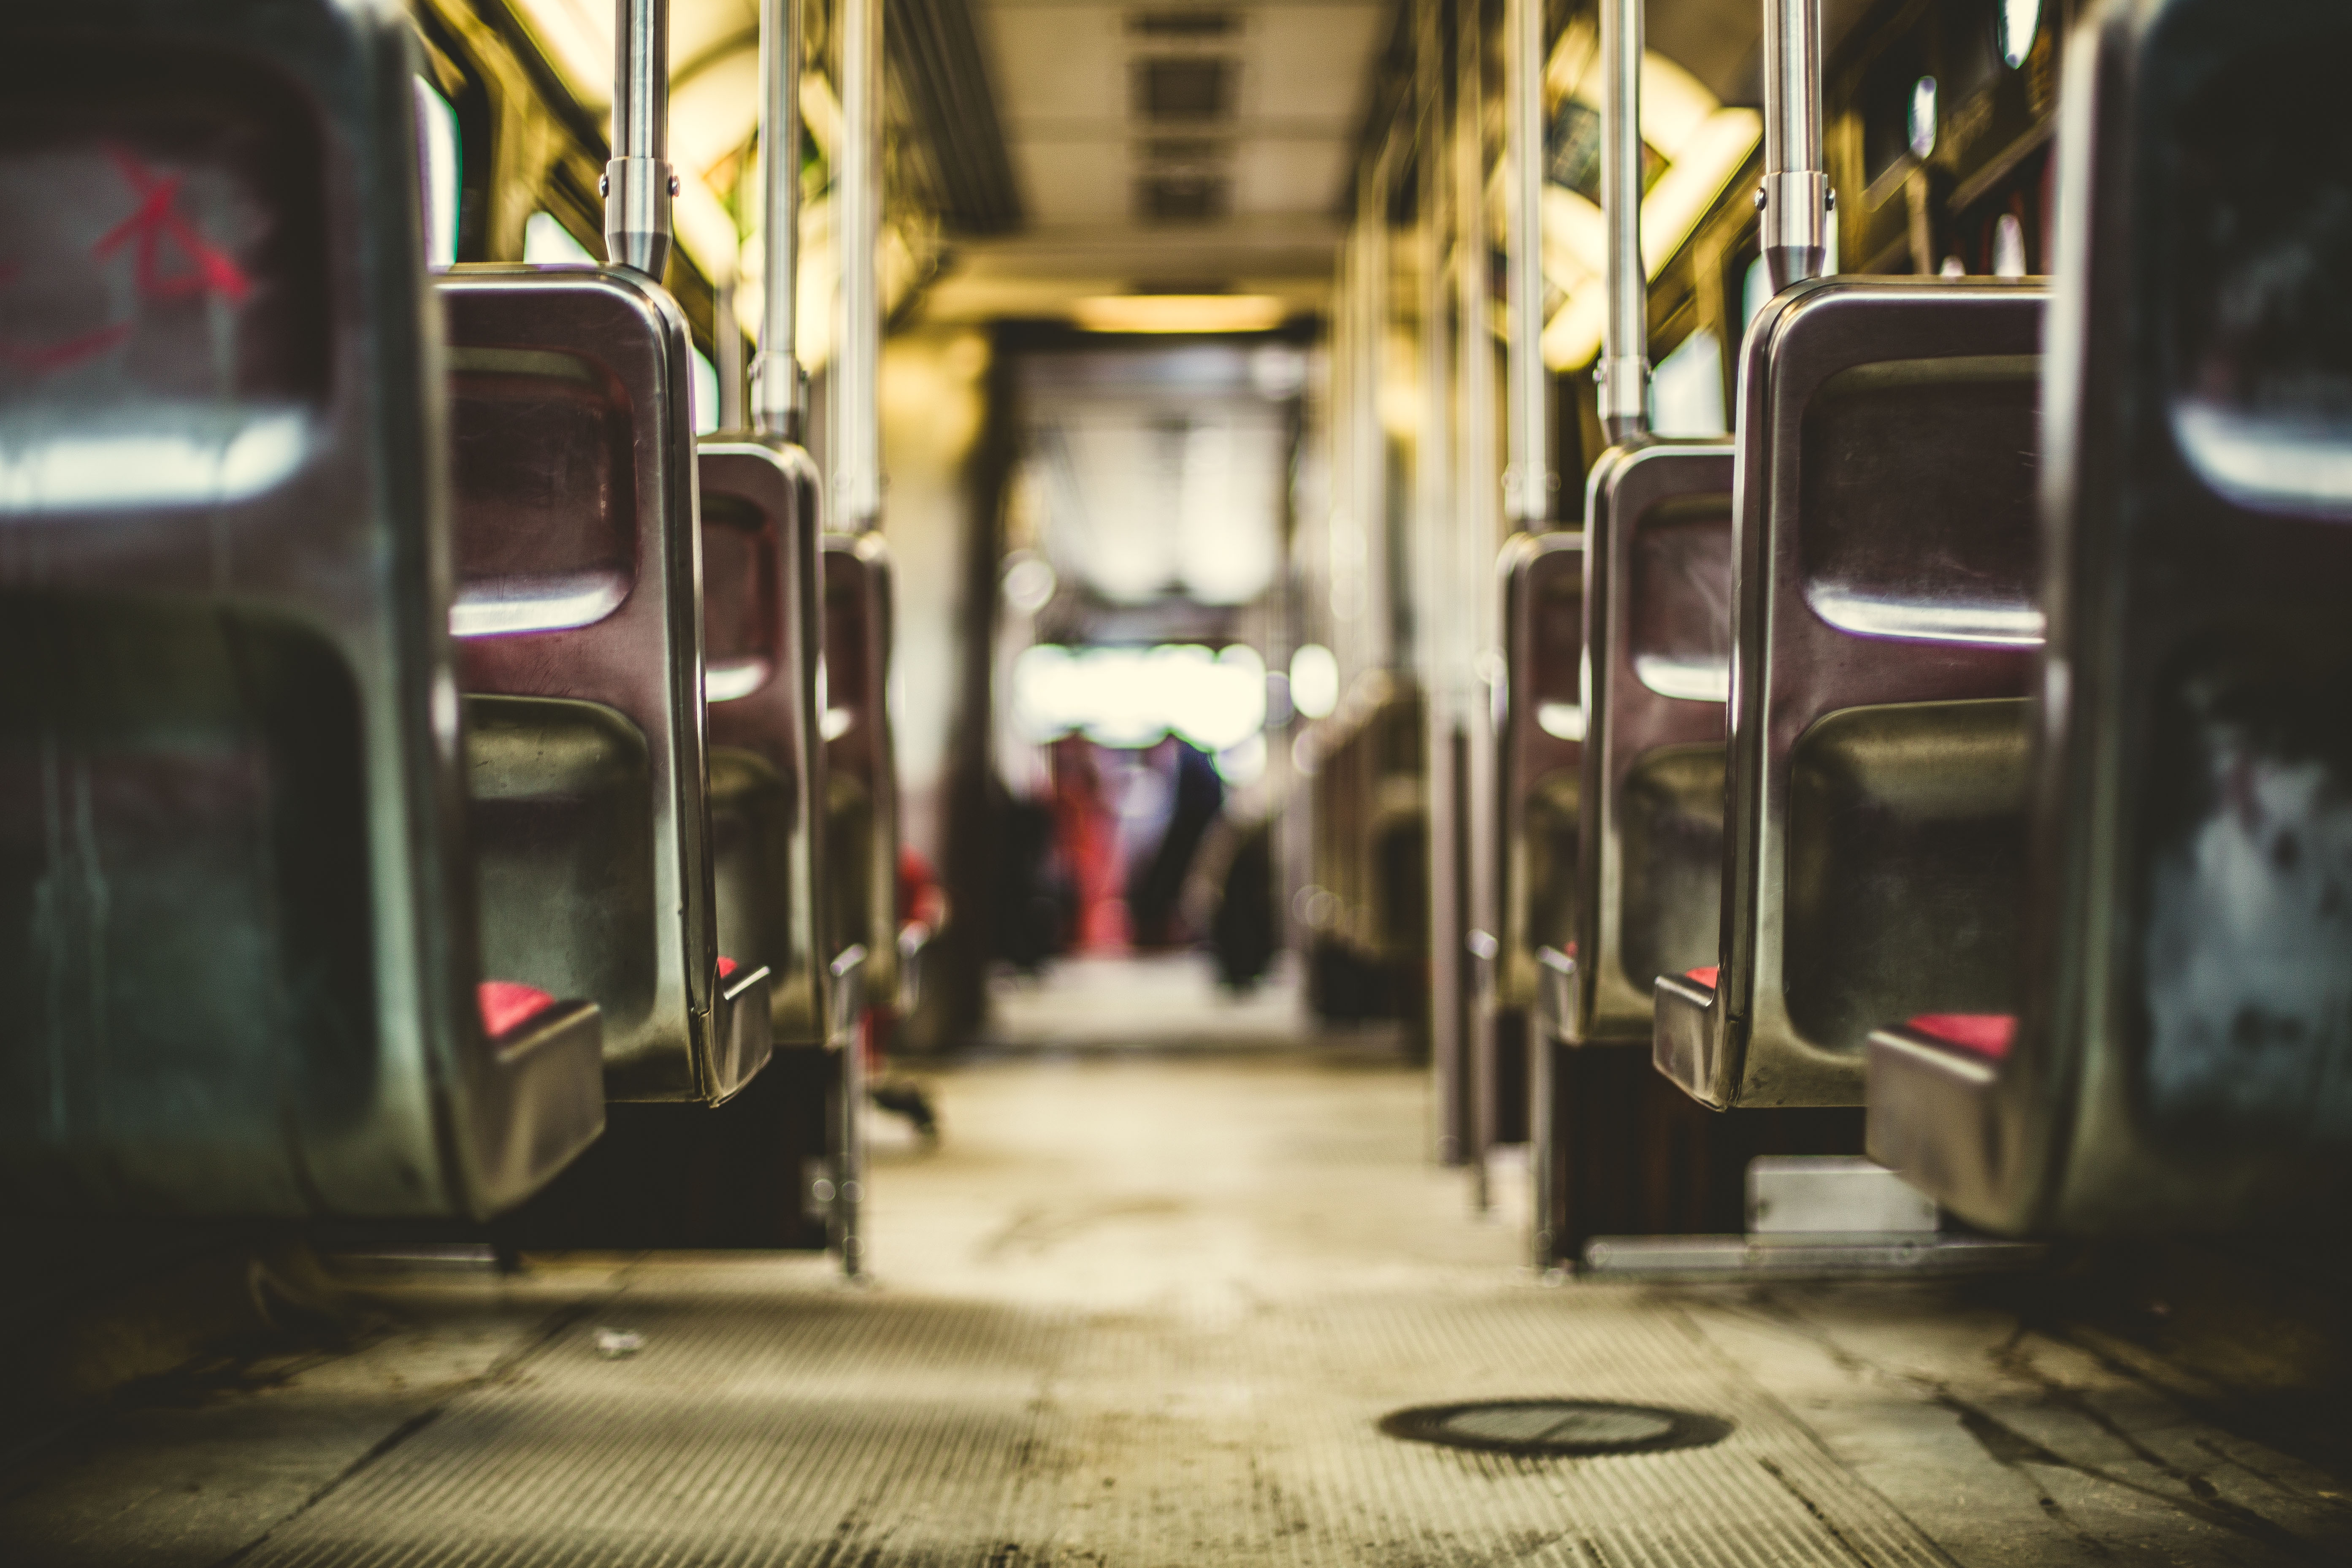
street, train, subway, tram, transport, vehicle, public transportation, public transport, bus, seats, urban area